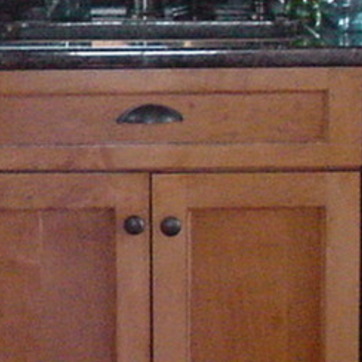
Material: wood